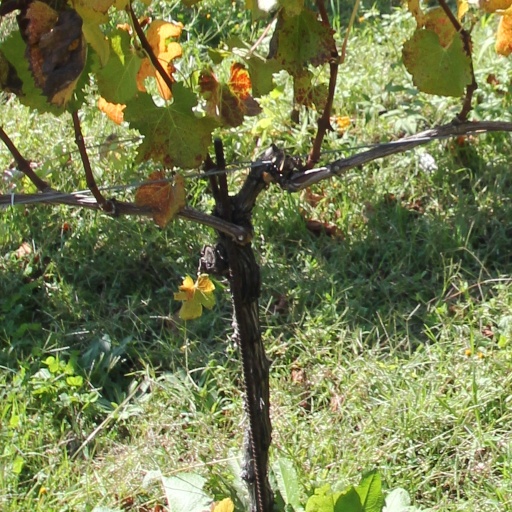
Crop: grape